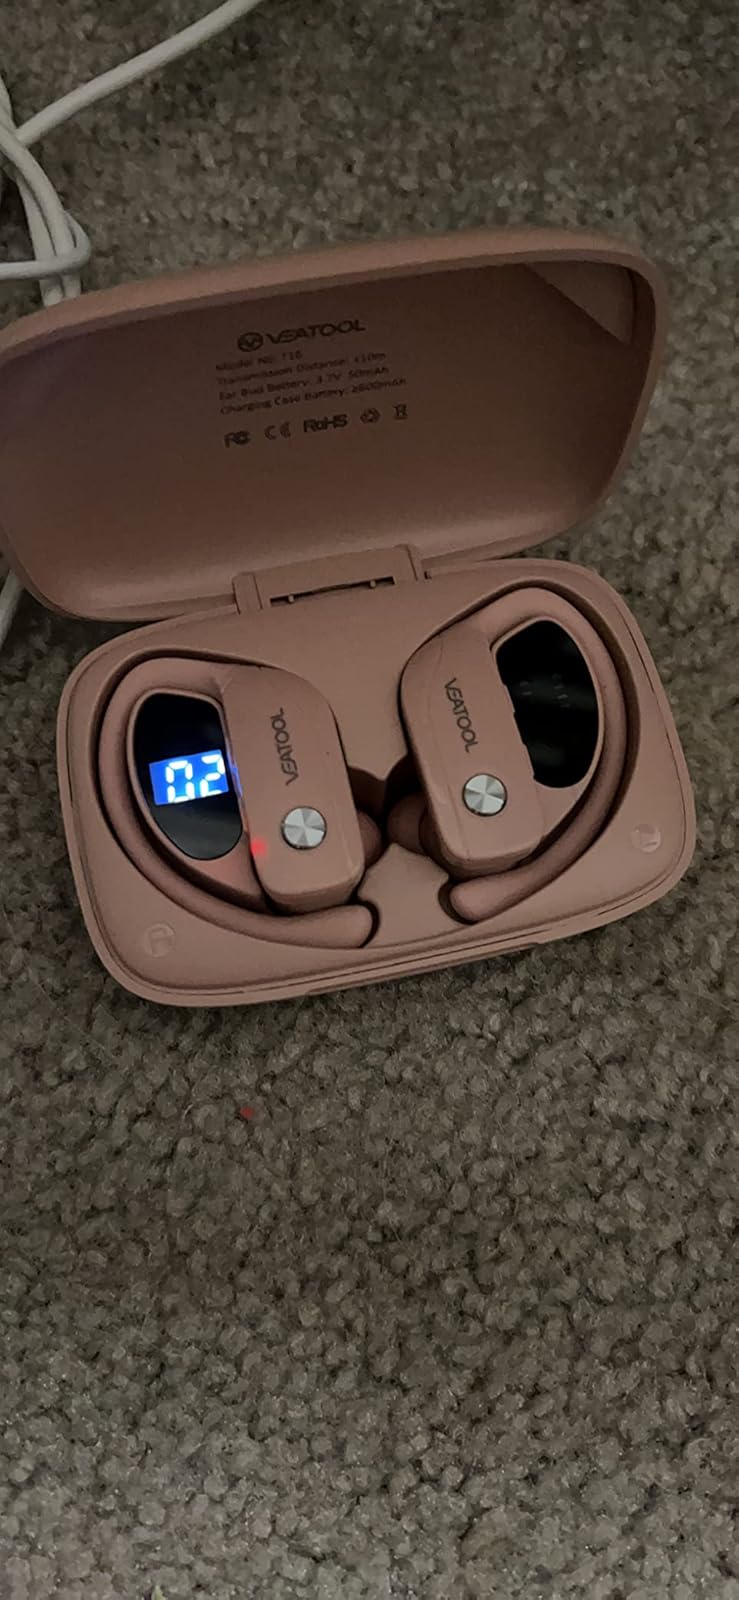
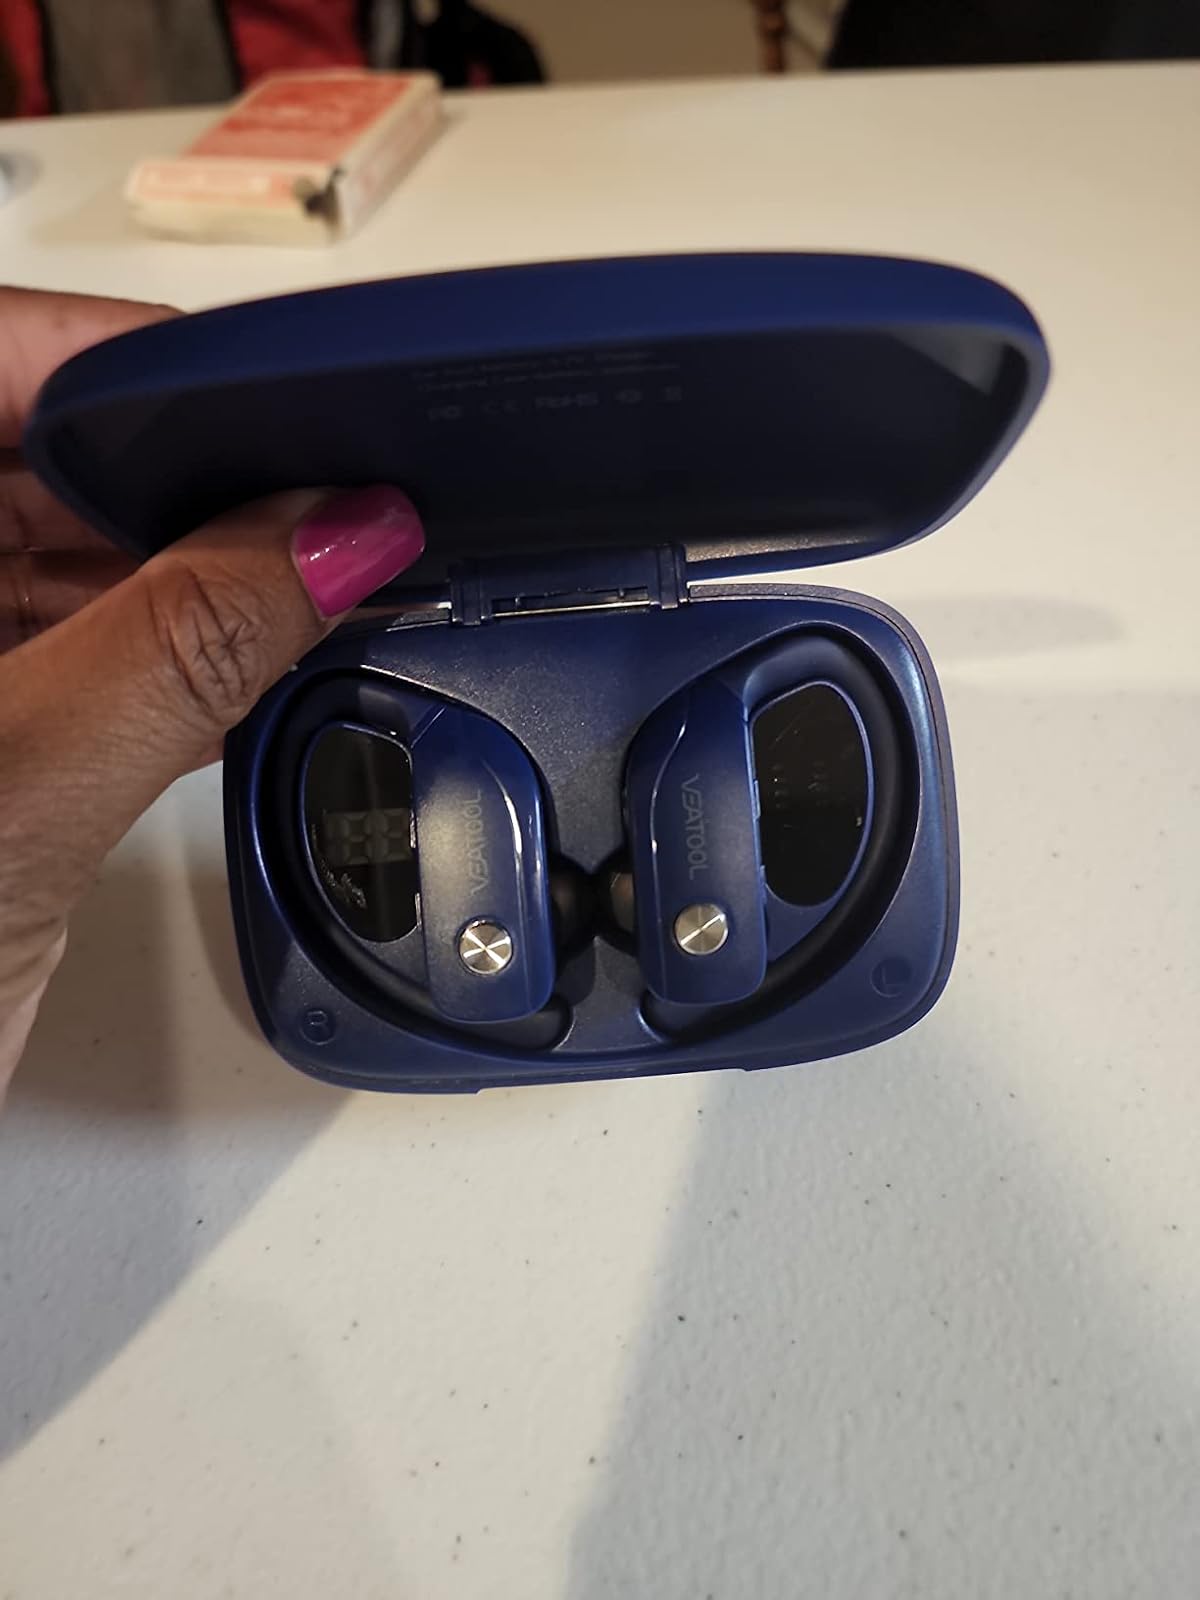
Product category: earbuds
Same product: no